Modernism in the Catholic Church

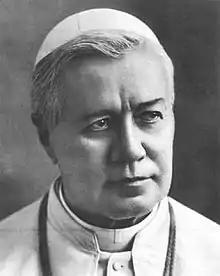
Pope Pius X

Alfred Loisy was a French Catholic priest, professor and theologian generally credited as the "father of Catholic Modernism". He had studied at the Institut Catholique under Duchesne and attended the course on Hebrew by Ernest Renan at the Collège de France. Harvey Hill says that the development of Loisy's theories have to be seen also in the context of France's Church-State conflict, which contributed to Loisy's crisis of faith in the 1880s. In November 1893, Loisy published the last lecture of his course, in which he summed up his position on biblical criticism in five propositions: the Pentateuch was not the work of Moses, the first five chapters of Genesis were not literal history, the New Testament and the Old Testament did not possess equal historical value, there was a development in scriptural doctrine, and Biblical writings were subject to the same limitations as those by other authors of the ancient world. When his attempts at theological reform had failed, Loisy came to regard the Christian religion more as a system of humanistic ethics than as divine revelation. He was excommunicated in 1908.